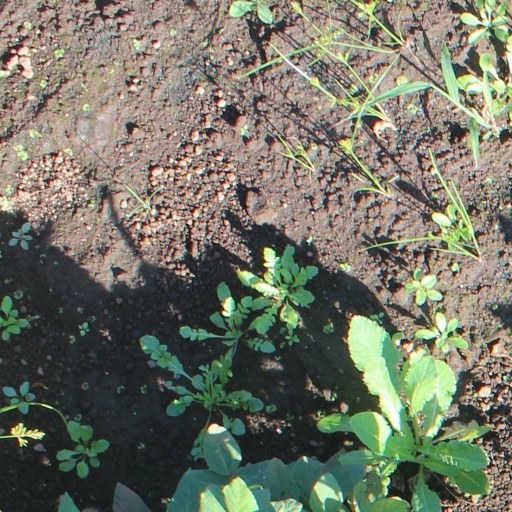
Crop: soybean